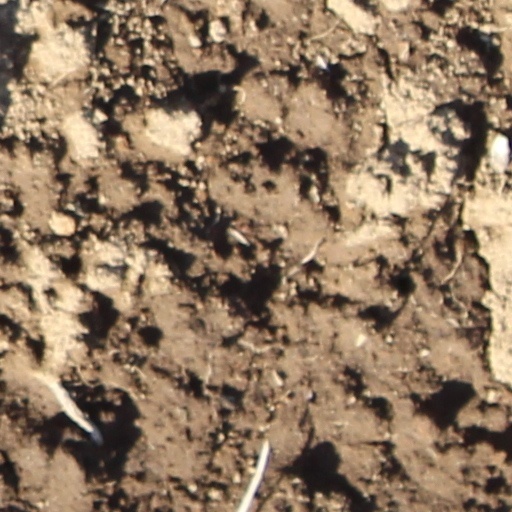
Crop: wheat